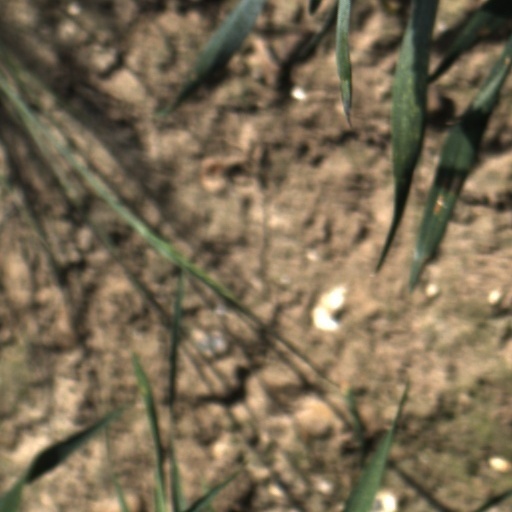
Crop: wheat